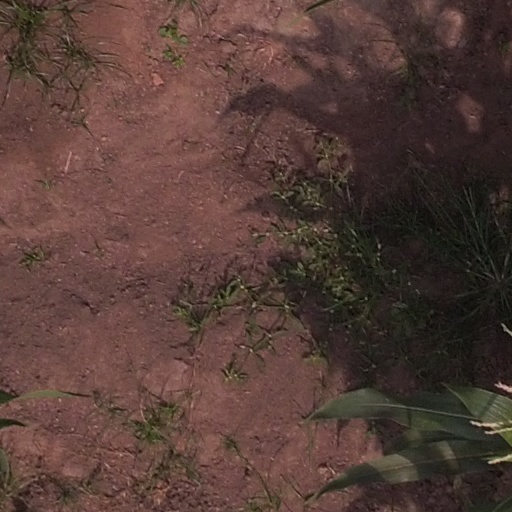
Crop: maize; corn